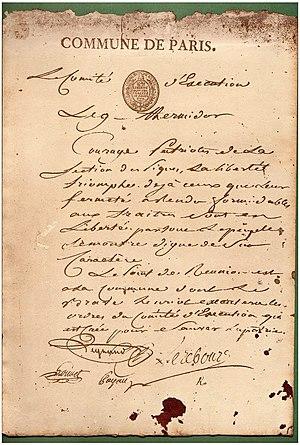
Appel de la Commune à la section des Piques le 9 thermidor an II (26 juillet 1794)signé Louvet, Payan, Lerebourgs, Legrand, Ro(bespierre). Musée Carnavalet (Paris).
Le Règne des Illuminati est un roman policier et thriller historique d'Éric Giacometti et Jacques Ravenne, publié le 12 juin 2014. C'est le dixième tome de la série des enquêtes du commissaire Antoine Marcas. Il s'agit de la suite du précédent roman Le Temple noir.
Maximilien de Robespierre, ou Maximilien Robespierre, est un avocat et homme politique français né le 6 mai 1758 à Arras et mort guillotiné le 28 juillet 1794 à Paris, place de la Révolution. Il est l'une des principales figures de la Révolution française et demeure aussi l'un des personnages les plus controversés de cette période.
La chute de Robespierre est consécutive à une série d'événements qui se sont déroulés du 8 thermidor an II vers midi, au 10 thermidor vers deux heures du matin et qui ont abouti au renversement de Robespierre et des robespierristes. Ils marquent la fin du régime de la Terreur.